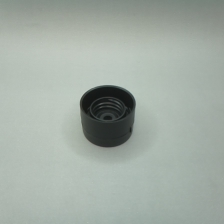
Color: black
Cap type: flip-top cap